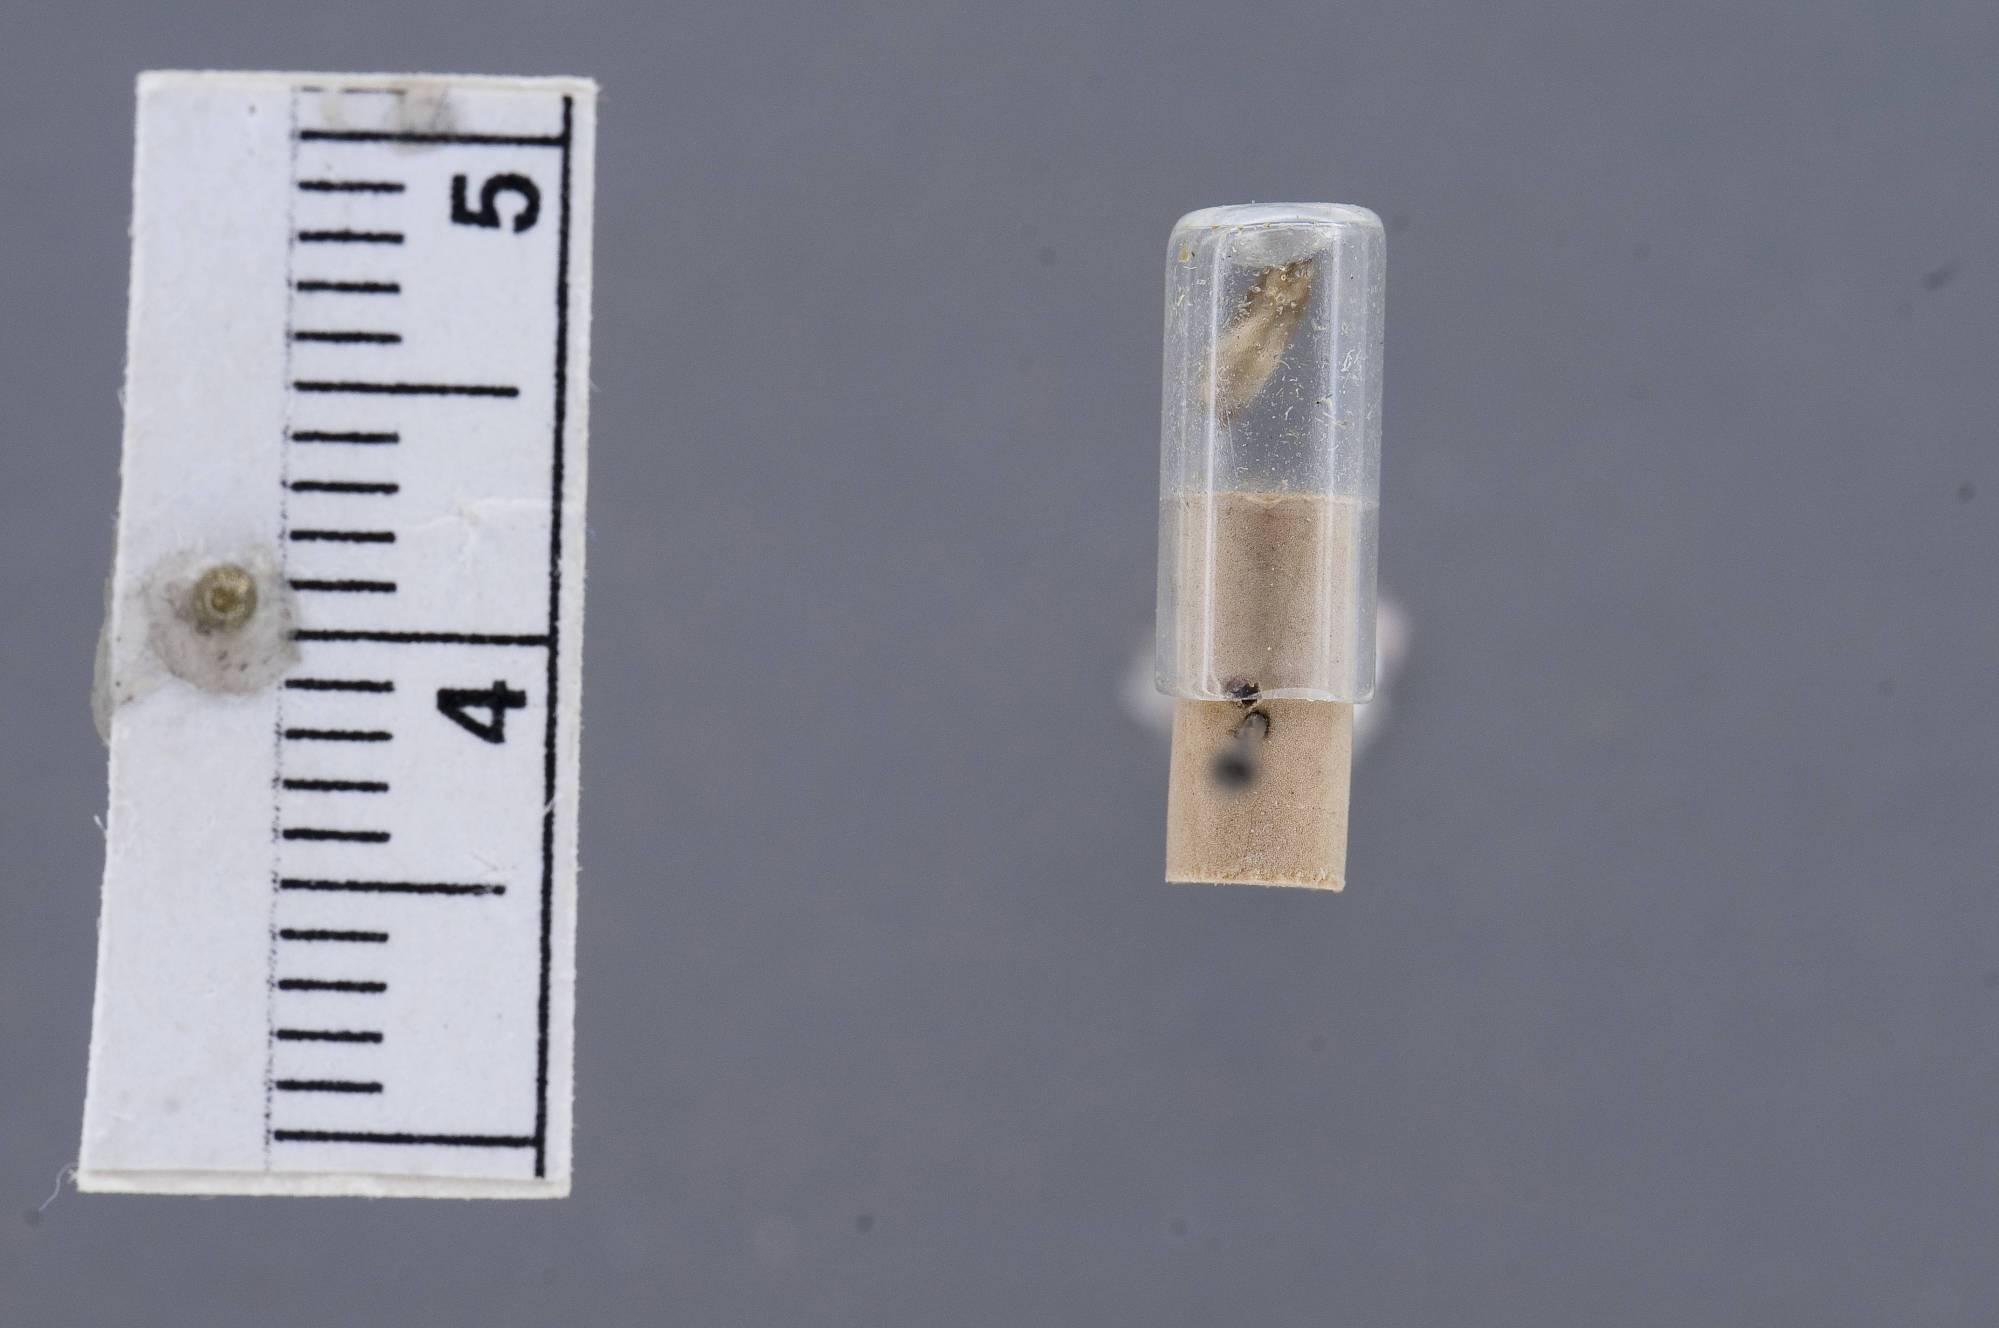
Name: Periploca dentella
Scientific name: Periploca dentella Hodges, 1978
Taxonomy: Animalia, Arthropoda, Insecta, Lepidoptera, Glossata, Cosmopterigidae, Chrysopeleiinae
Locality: Yosemite National Park, [Not Stated], California, United States
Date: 23 May 1941